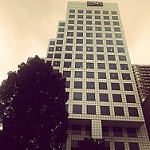
Scene: Outdoor